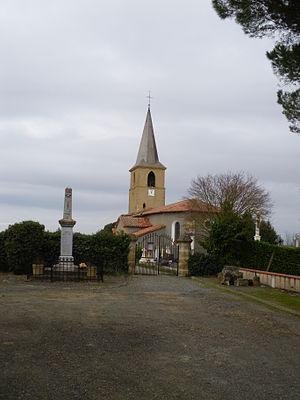
Église de Sainte-Aurence-Cazaux.
Sainte-Aurence-Cazaux est une commune française située dans le département du Gers, en région Occitanie.